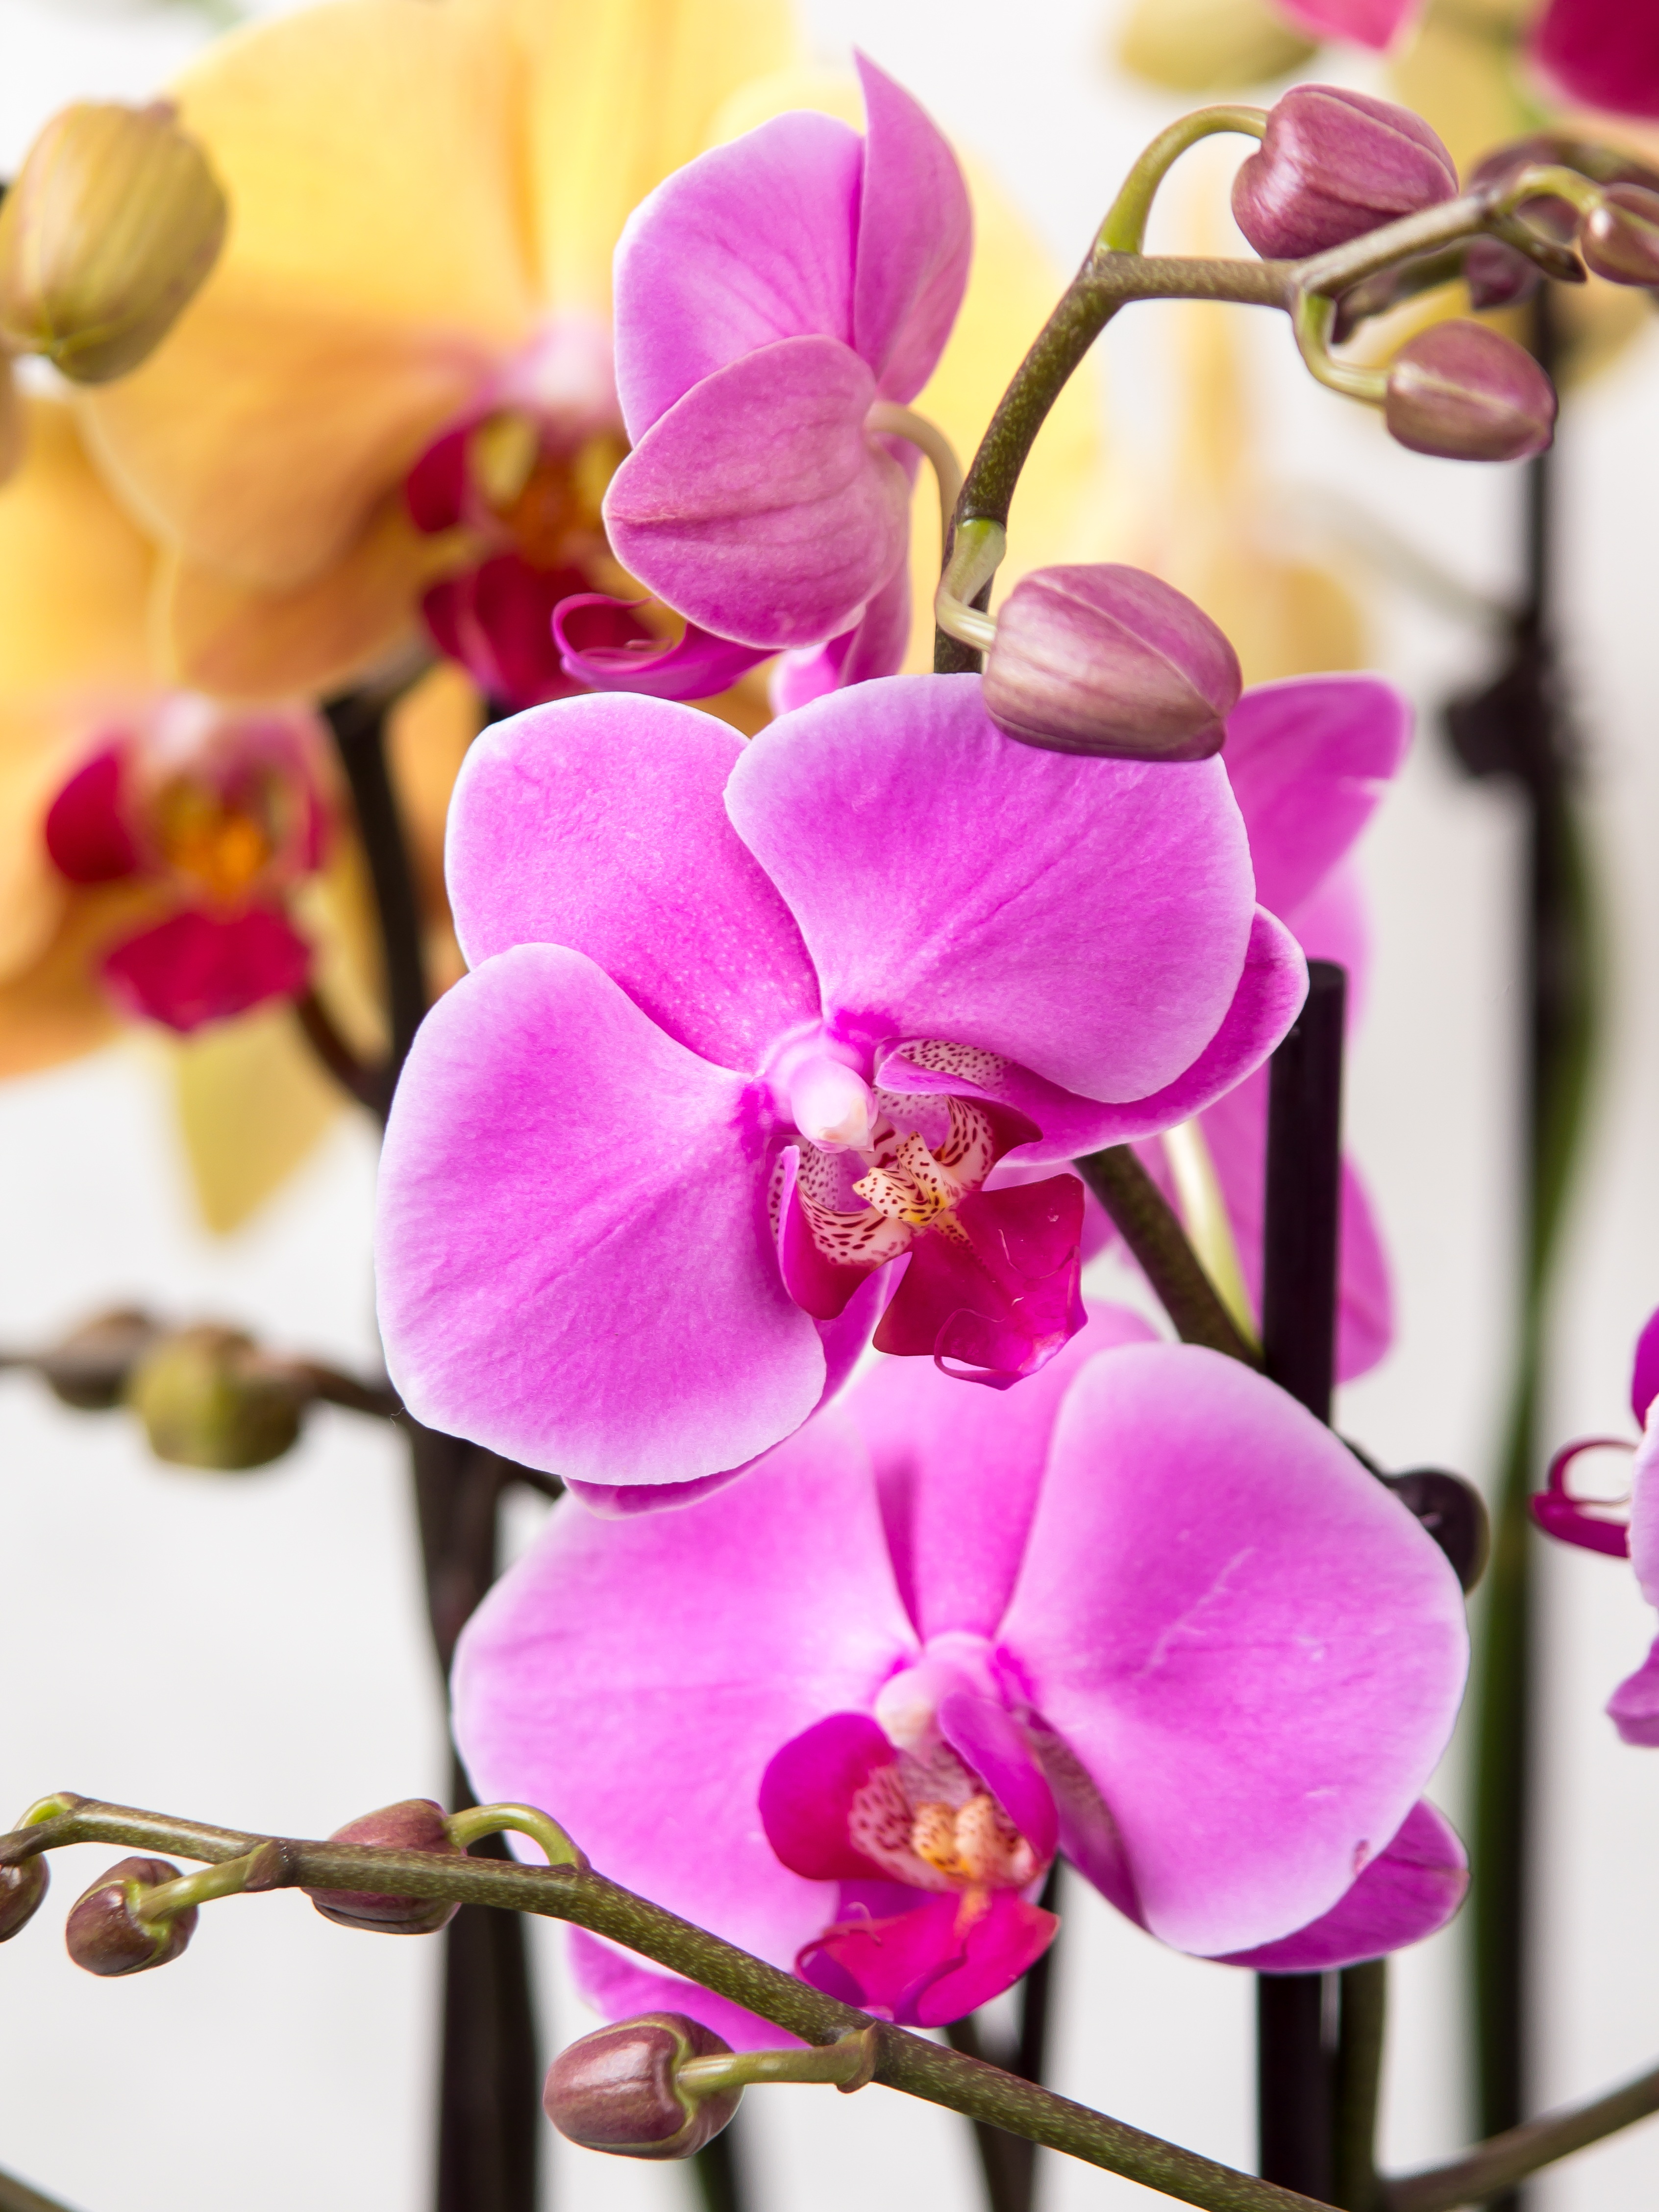
blossom, plant, white, flower, purple, petal, bloom, tropical, macro, botany, pink, flora, orchid, floristry, phalaenopsis, macro photography, flowering plant, butterfly orchid, cattleya, queen of flowers, phalaenopsis orchid, vibrant color, dendrobium, land plant, moth orchid, phalaenopsis equestris